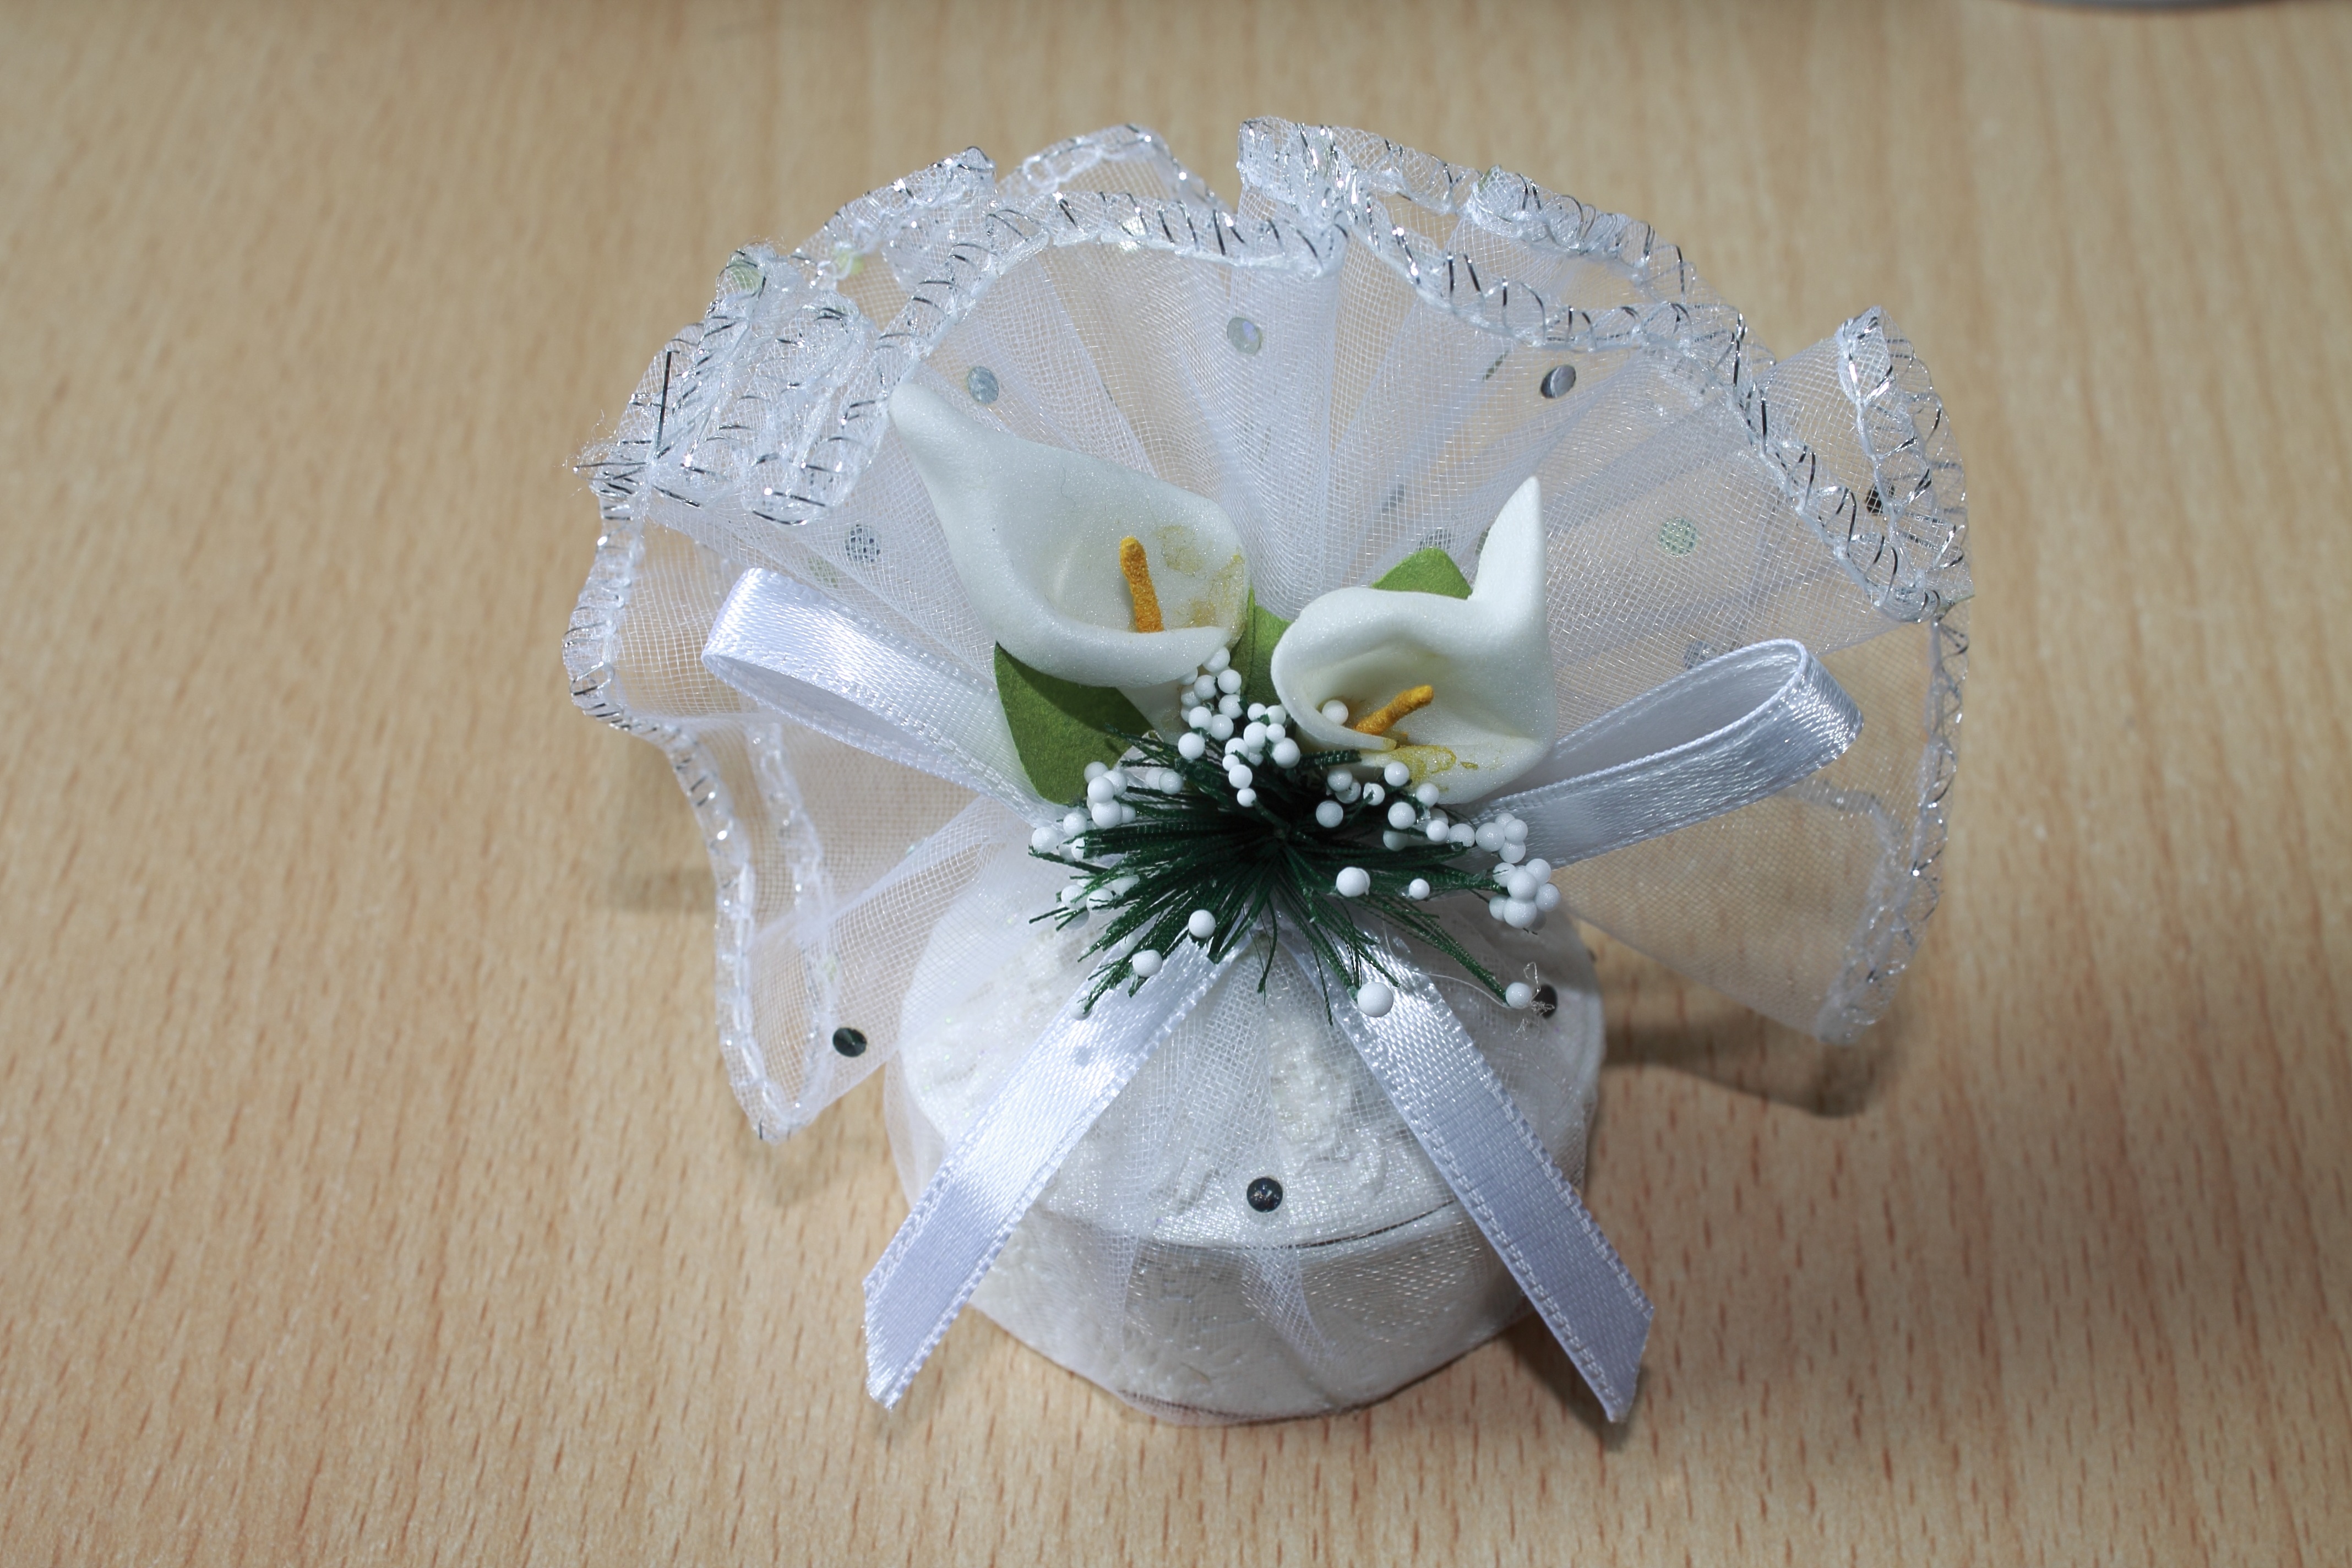
white, wheel, flower, petal, celebration, gift, decoration, romantic, clothing, wedding, marriage, flowers, fabric, icing, loop, before, marry, flower bouquet, fashion accessory, headpiece, hair accessory